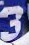
Number: 3